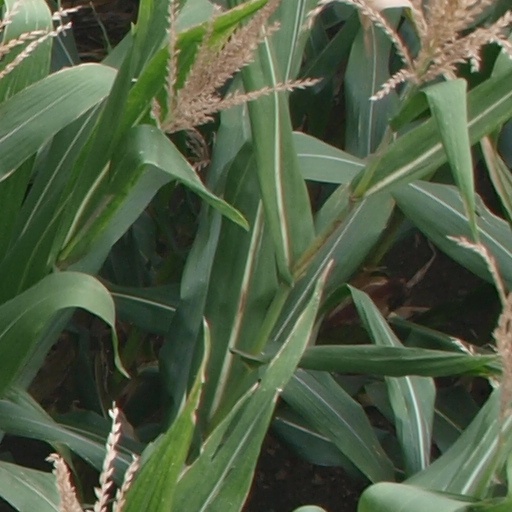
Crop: maize; corn